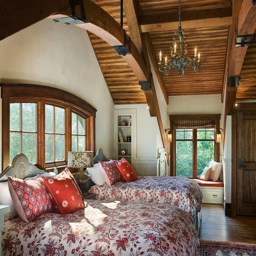
example of a mountain style guest dark wood floor bedroom design in other with white walls